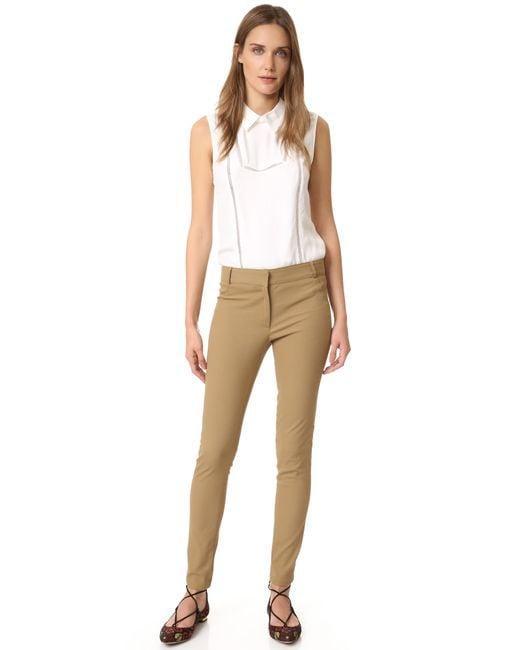
schwarze dünne formelle oder lässige Pnats-Hose mit mittlerer Taille